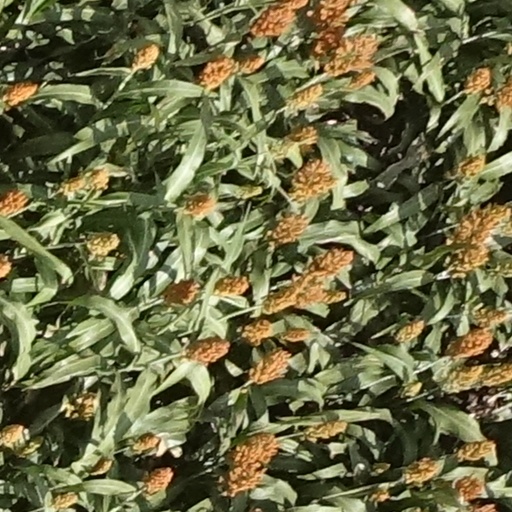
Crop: sorghum